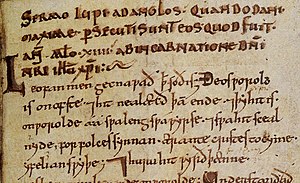
Valkyrie / Angelsaksiske vidnesbyrd
Side fra manuskriptet Sermo Lupi ad Anglos
Valkyrier var i nordisk mytologi en gruppe af feminine magter, der blev associeret med krig og død og guden Odin. Kilderne beretter, at de var gudinder, der udpegede hvilke krigere, der skulle falde i kamp, og som skulle tilbringe efterlivet i Odins borg Valhal. Denne funktion knyttede dem til skæbnebegrebet, der spillede en stor rolle i nordisk kultur. I Valhal ville krigerne blive medlemmer af Odins hird, einherjerne, som skulle kæmpe for ham i den sidste kamp ved Ragnarok. I dette dødsrige ville krigere blive opvartet af valkyrier. I flere heltesagn og digte optræder valkyrierne også som dødelige krigeres elskerinder. I dem fremstilles de også ofte som kongedøtre og knyttes til svaner. Disse digte blev forfattet til aristokratiet og afspejlede derfor de forestillinger, der var udbredt i samfundets øverste lag. De var en del af en særlig krigerideologi centreret omkring Valhallamytologien, som var opstået i perioden før vikingetiden. I den ideologi indgik valkyrierne som et vigtigt element. Denne ideologi havde stor udbredelse indtil religionsskiftet.